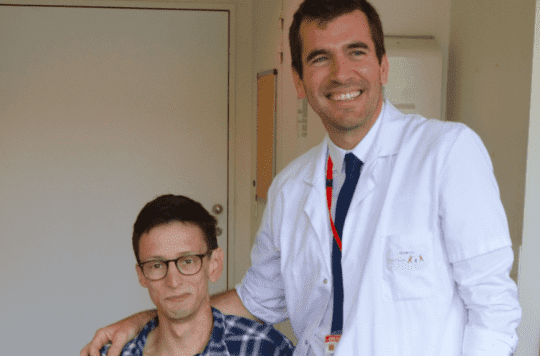
Gender: men